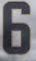
Number: 6